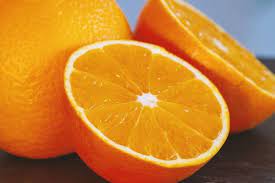
Label: Orange